Old Mining Museum Building

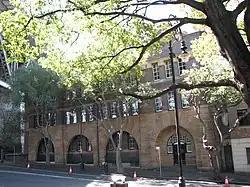
Old Mining Museum Building

The Old Mining Museum building is a heritage-listed former chemical laboratory and mining museum and now commercial building located at 36–64 George Street in the inner city Sydney suburb of The Rocks in the City of Sydney local government area of New South Wales, Australia. It was designed by Walter Liberty Vernon and built from 1902 to 1909. It is also known as Mining Museum (former), Earth Exchange and Sydney Geological and Mining Museum. The property is owned by Property NSW, an agency of the Government of New South Wales. It was added to the New South Wales State Heritage Register on 10 May 2002.